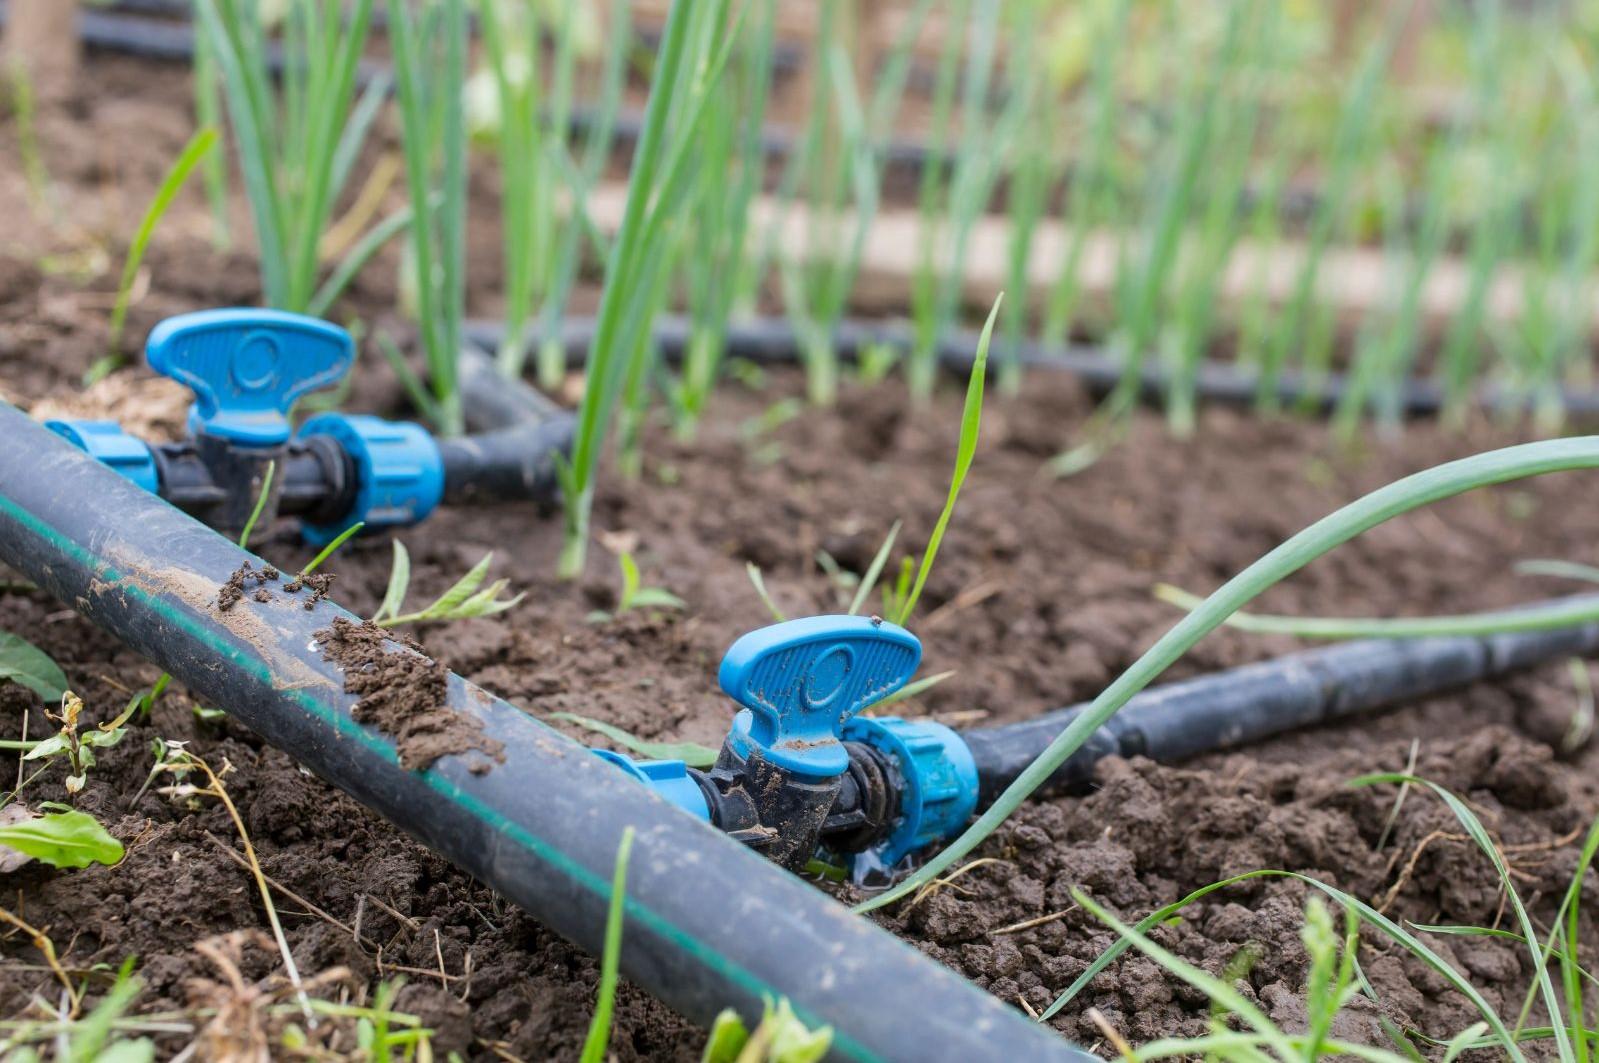
Mifumo ya umwagiliaji wa matone inaonekana ikiwa imetandazwa kwenye udongo wenye mimea michanga huku bomba jeusi na vali la buluu zikichomoza. Udongo unaonekana kuwa na unyevu kidogo na unaonekana umelimwa hivi karibuni kuashiria shughuli la kilimo.